Hagood Hardy

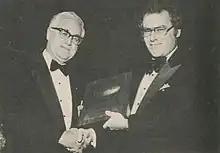
Gordon F. Henderson (left) presents Hardy the Harold Moon award (from "RPM" magazine)

Hugh Hagood Hardy, (February 26, 1937 – January 1, 1997) was a Canadian composer, pianist, and vibraphonist. He played mainly jazz and easy listening music. He is best known for the 1975 single, "The Homecoming" from his album of the same name, and for his soundtrack to the "Anne of Green Gables" and "Anne of Avonlea" films.